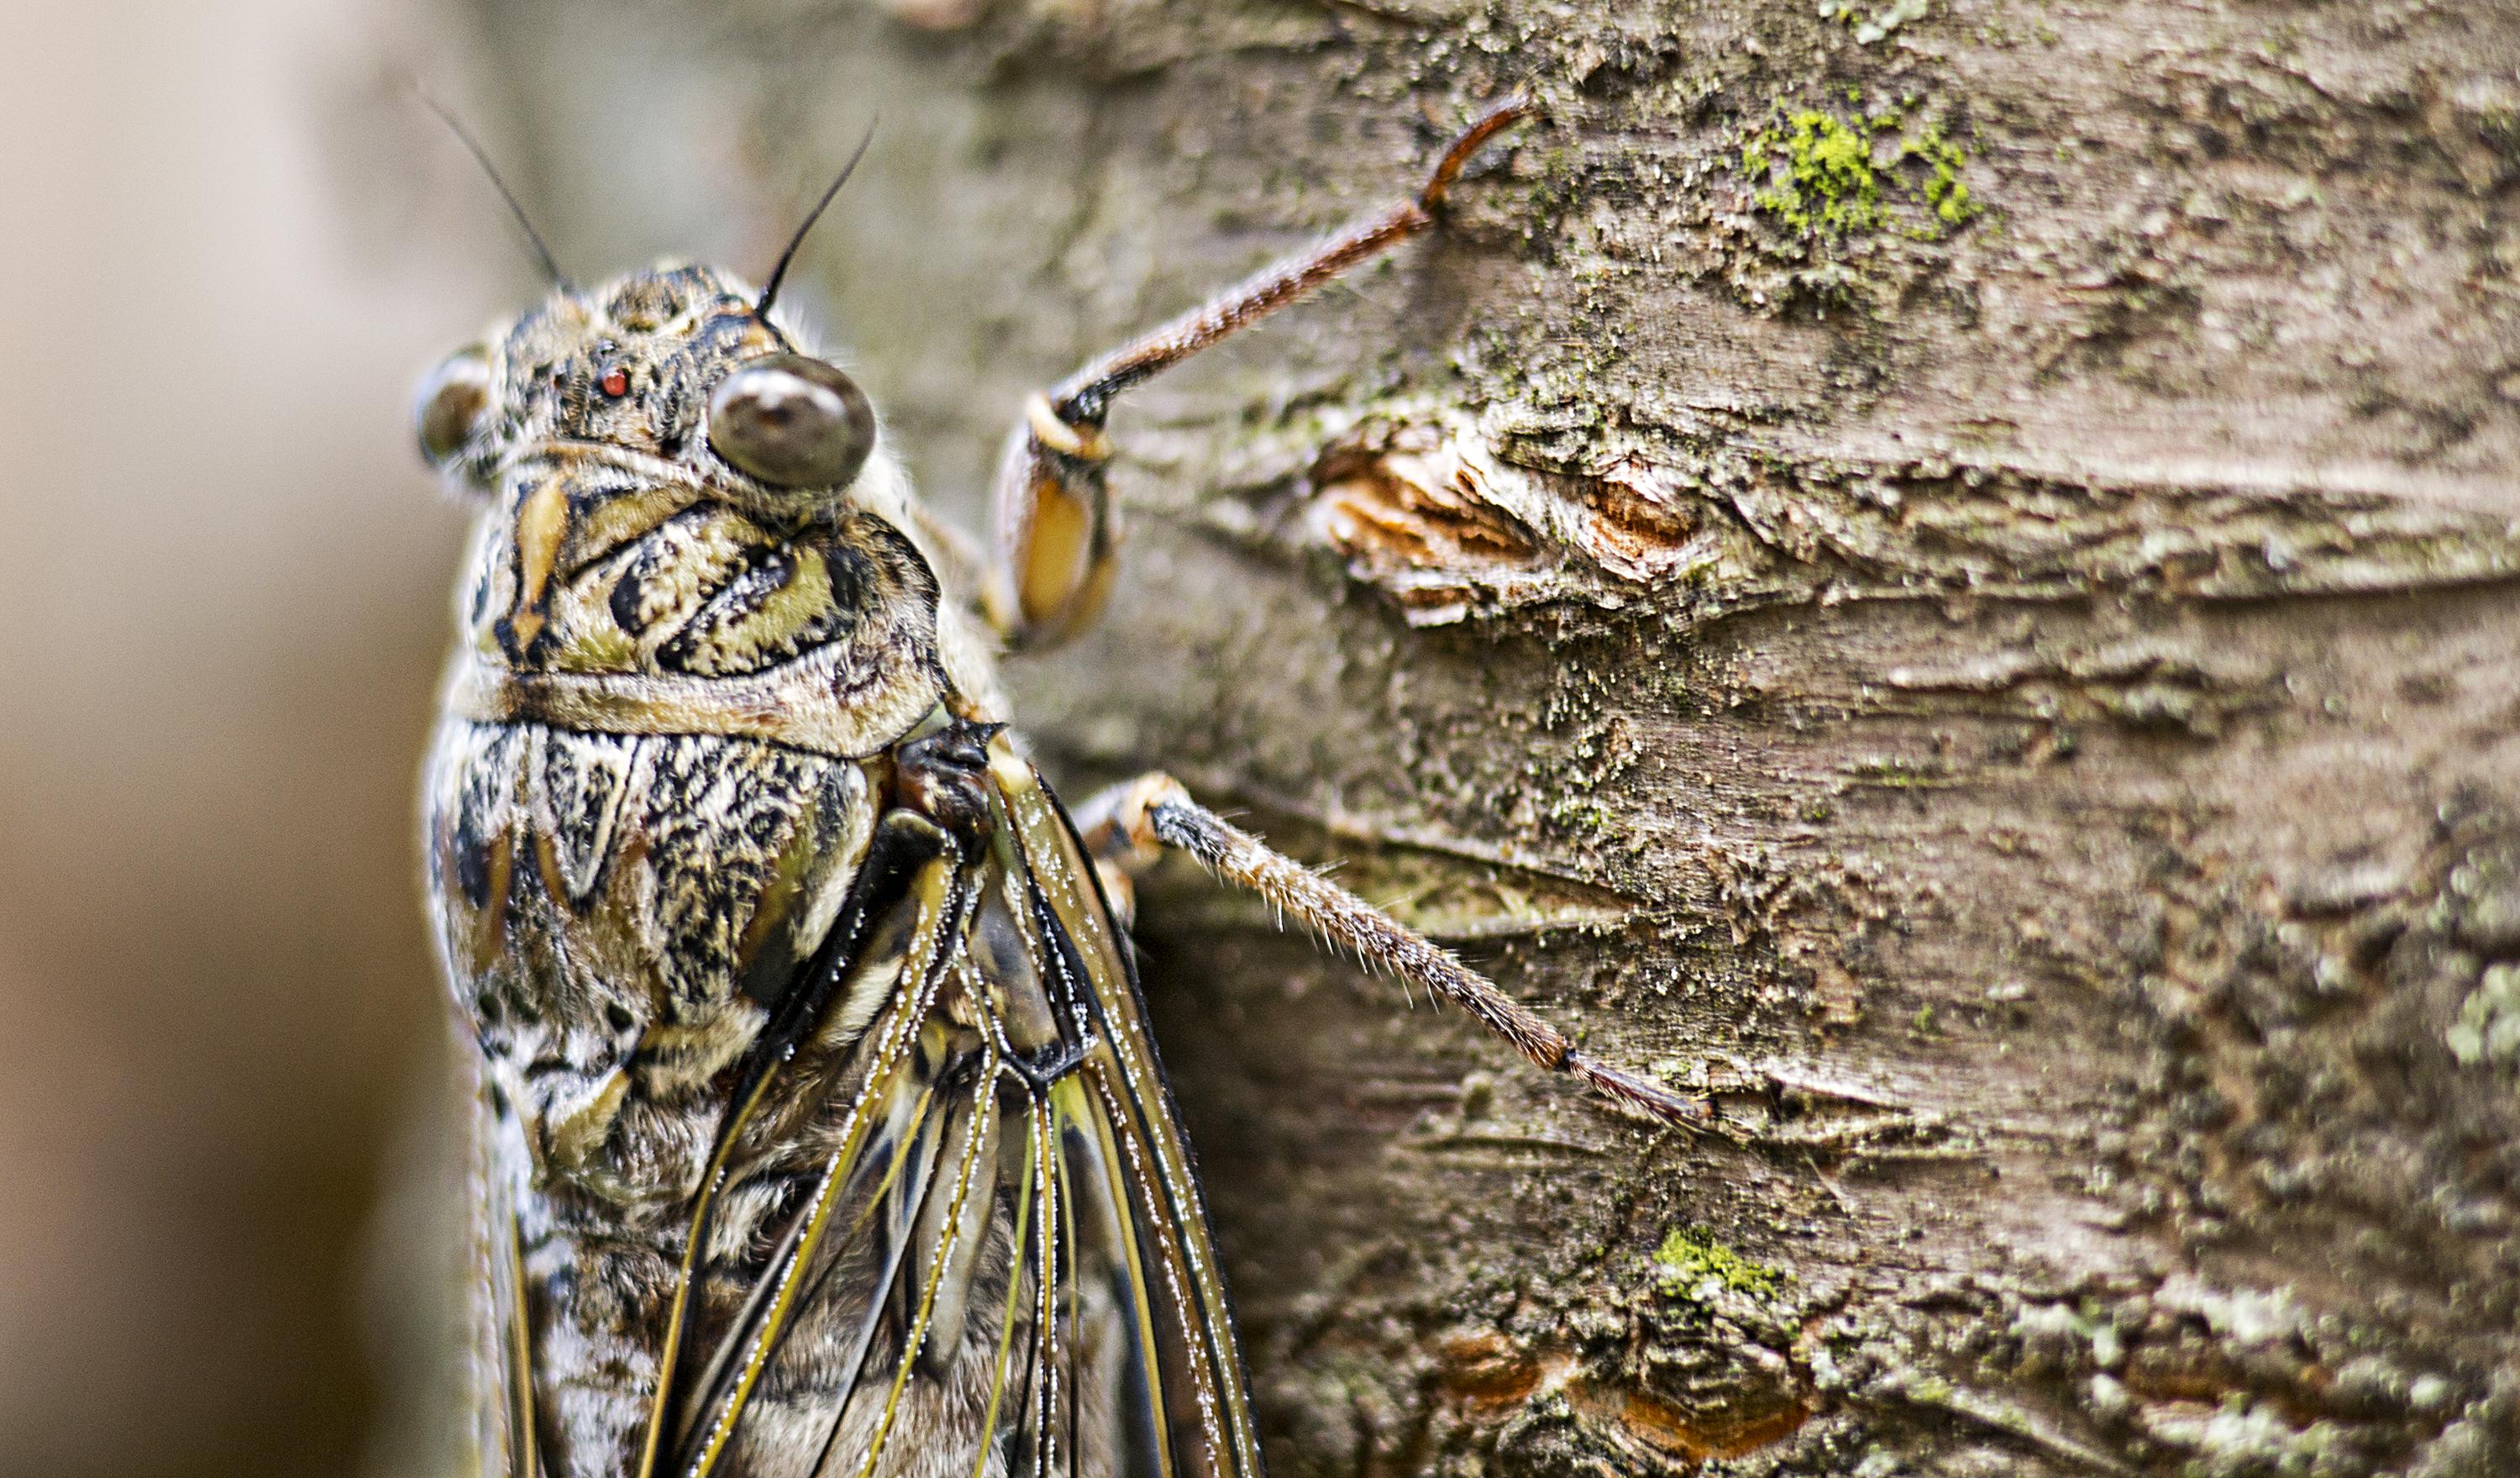
nature, photography, wildlife, europe, insect, nikon, fauna, invertebrate, close up, nikkor, ete, curuyann, cigale, macro photography, arthropod, true bugs